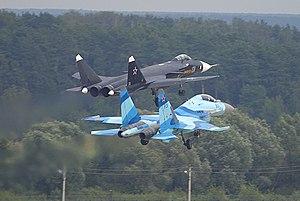
Le Soukhoï Su-35 est un chasseur multirôle russe de génération dite « 4⁺⁺ ». Il a été créé dans le but d'accroître les capacités offensives du Su-27 et de lui donner la possibilité de détruire tant les cibles aériennes que les cibles de surface.